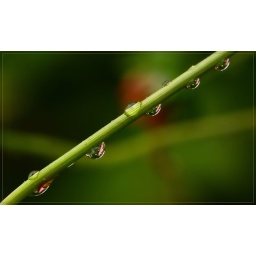
pink flower in drops